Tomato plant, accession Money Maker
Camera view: vertical (180 deg); turntable rotation: 270 degrees
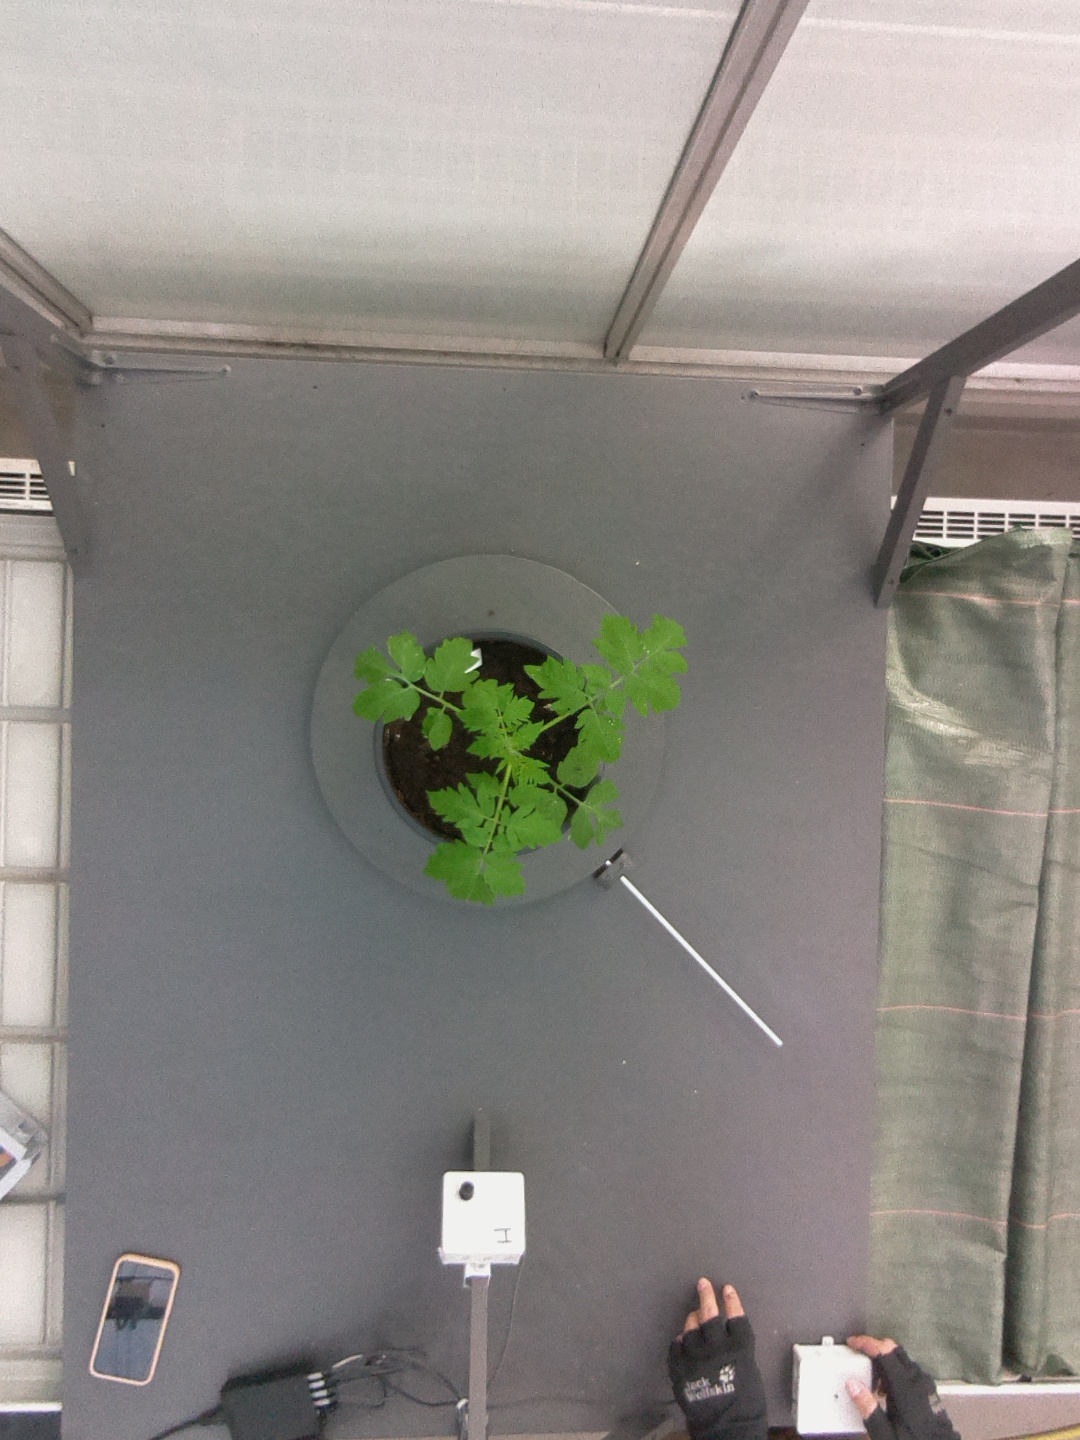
BBCH growth stage 13: 6 of true leaves visible